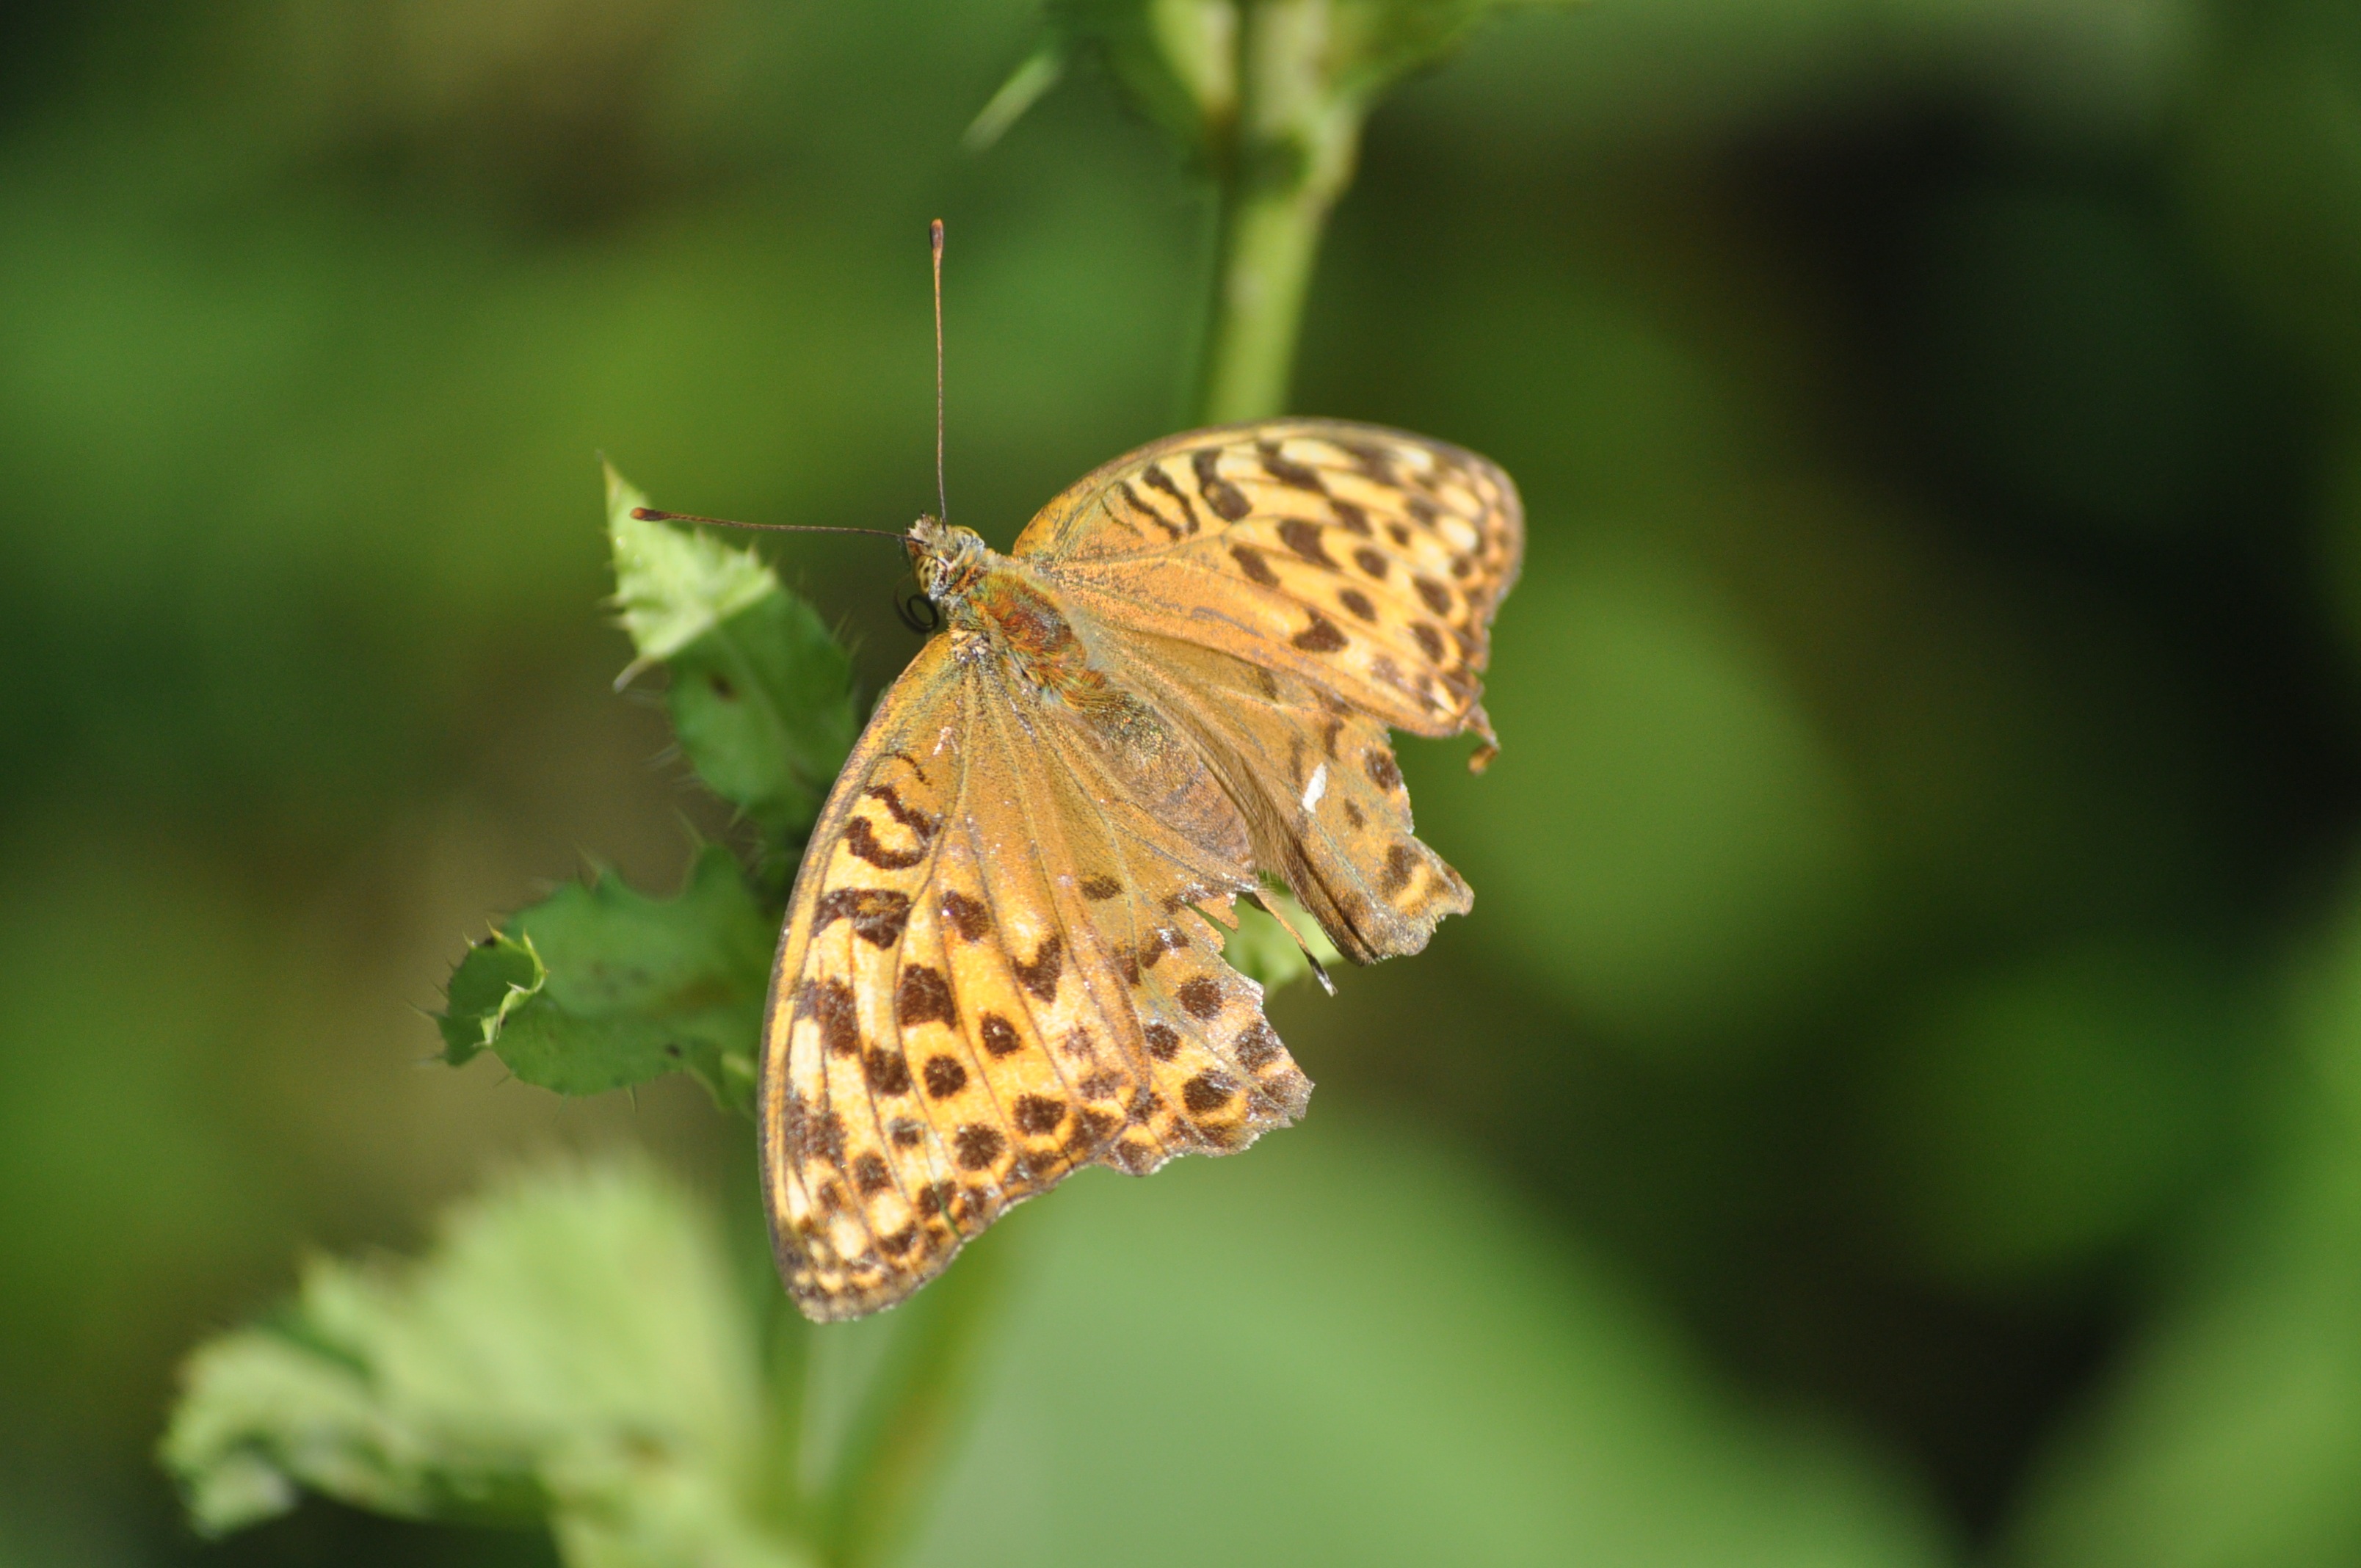
nature, wing, photography, leaf, flower, wildlife, green, insect, botany, butterfly, flora, fauna, invertebrate, close up, nectar, macro photography, arthropod, the delicacy, pollinator, moths and butterflies, lycaenid, brush footed butterfly, colias